Giant Sequoia National Monument

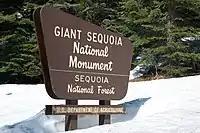
Entrance sign to Giant Sequoia National Monument.

Presidential Proclamation 7295 required that a management plan be completed within three years. In January 2004, the Sequoia National Forest published and began implementation of the Giant Sequoia National Monument Management Plan, which provided for use by an international public as well as for the protection and restoration of 33 giant sequoia groves and their ecosystems. Subsequently, two lawsuits were brought challenging the plan. In October 2006, Federal District Court Judge Charles Breyer found in favor of the plaintiffs and remanded the plan to the U.S. Forest Service "…so that a proper Monument Plan can be developed in accordance with the Presidential Proclamation,… and in compliance with the National Environmental Policy Act (NEPA)…"